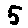
Label: 5